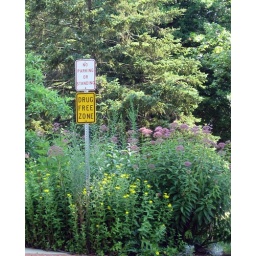
No drugs, parking, or standing in that flower bed.Welcoming sign outside Falls Church Farmers' Market.Virginia, 25 July 2009.